Oskar Speck

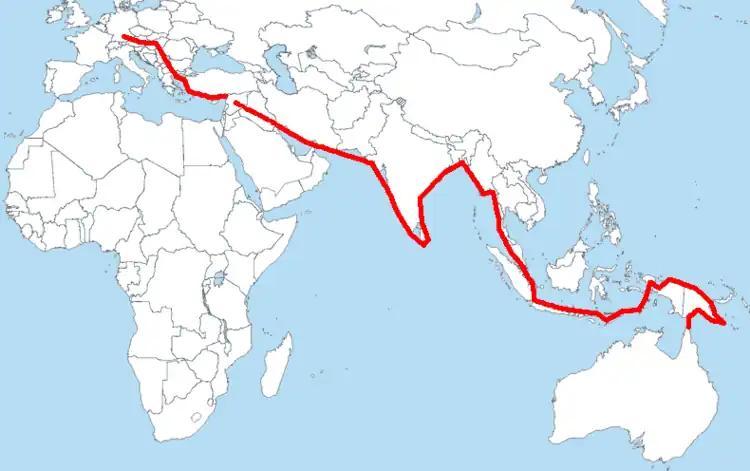

He then travelled east to Syria to reach the Euphrates River, which he then kayaked down on through Iraq to get to the Persian Gulf. Along the Euphrates, Speck experienced a lack of food and water, intense heat as well as regularly being shot at by the locals. Further into his trip down the Euphrates River, Speck was stranded on a small island with a corpse, where he waited for a week for a storm to pass.